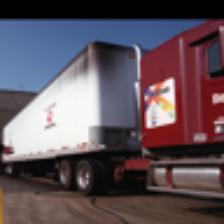
Label: NonHuman